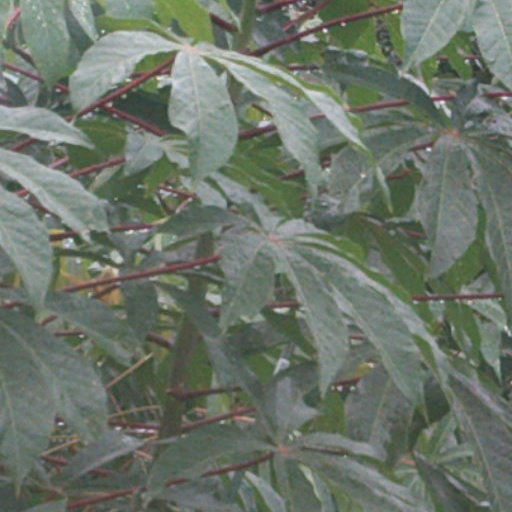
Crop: cassava